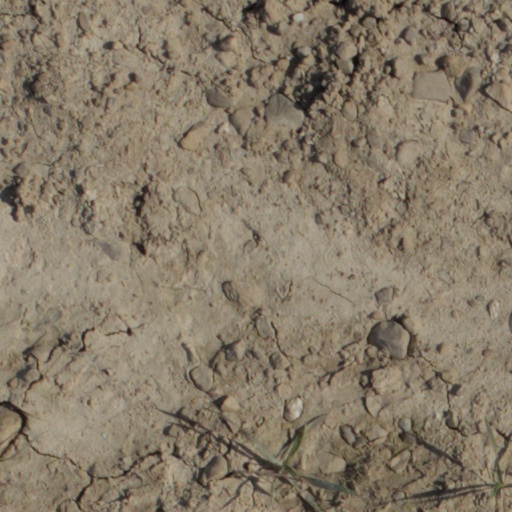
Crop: wheat